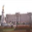
Label: castle